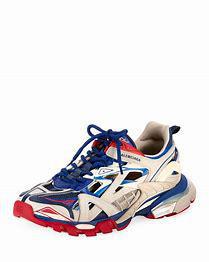
Brand: Balenciaga
Model: Track 2